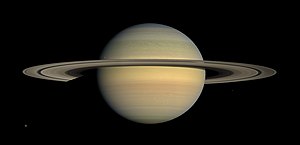
Saturn
Billede af Saturn med dens ringsystem
Billede af Saturn med dens ringsystem
Saturn er den sjette planet fra solen i vores solsystem. Det er den næststørste planet i solsystemet efter Jupiter. Saturn kendes på sine markante ringe, som består af utallige små is- og stenpartikler. Tidligere mente man, at dette ringsystem var noget enestående for Saturn, men det har senere vist sig at både Jupiter, Uranus og Neptun har tilsvarende, men langtfra så markante ringsystemer. Ved planetens nordlige pol befinder sig et fænomen kaldt Saturns heksagon.